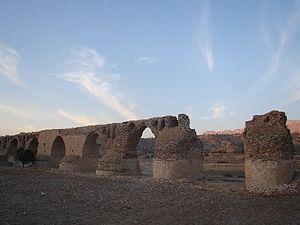
Cette liste de ponts d'Iran a pour vocation de présenter une liste de ponts remarquables d'Iran, tant par leurs caractéristiques dimensionnelles, que par leur intérêt architectural ou historique.